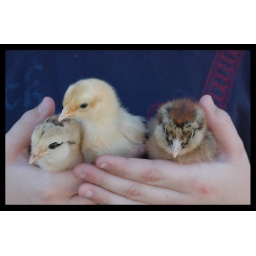
three birds in the hand are worth more than one bird in the pot.